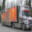
Label: truck